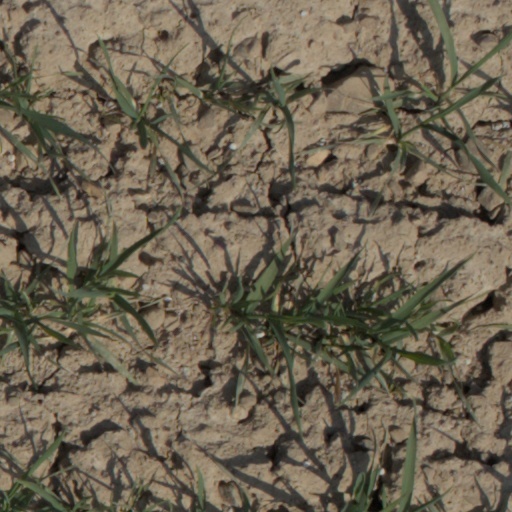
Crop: wheat